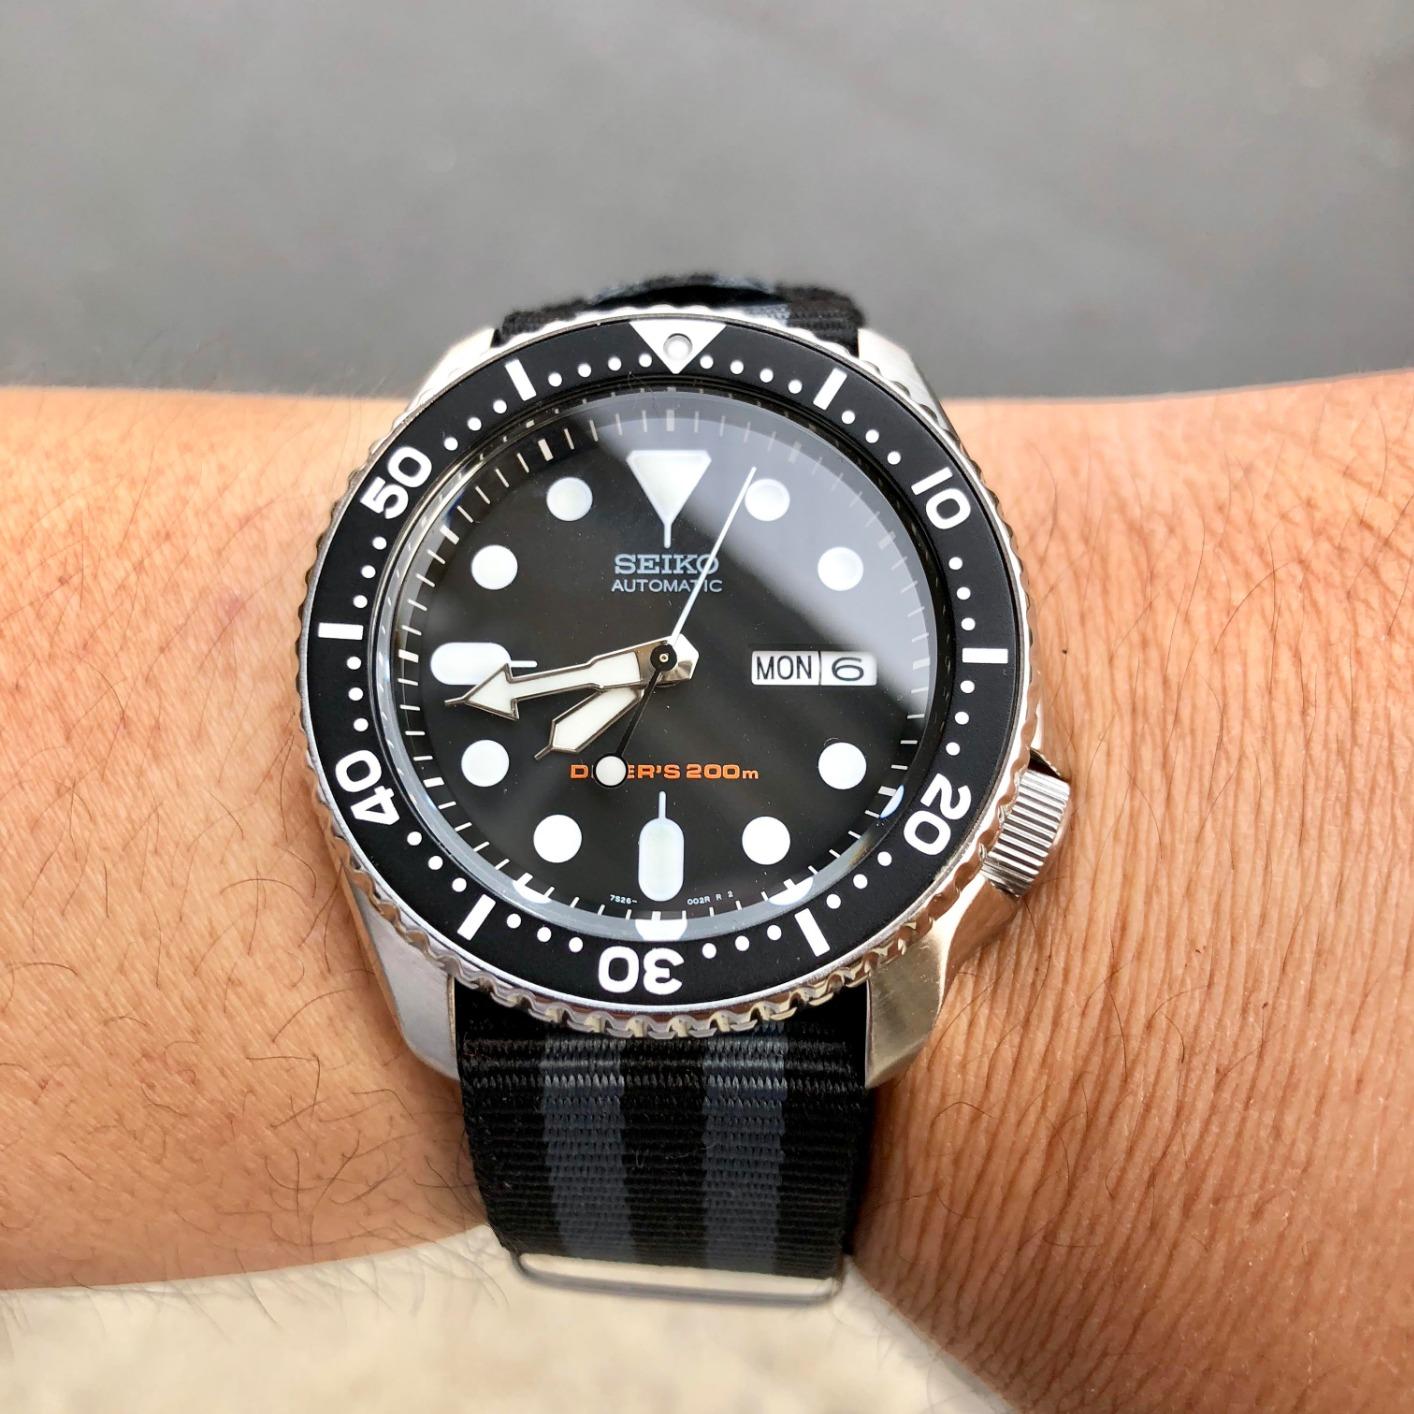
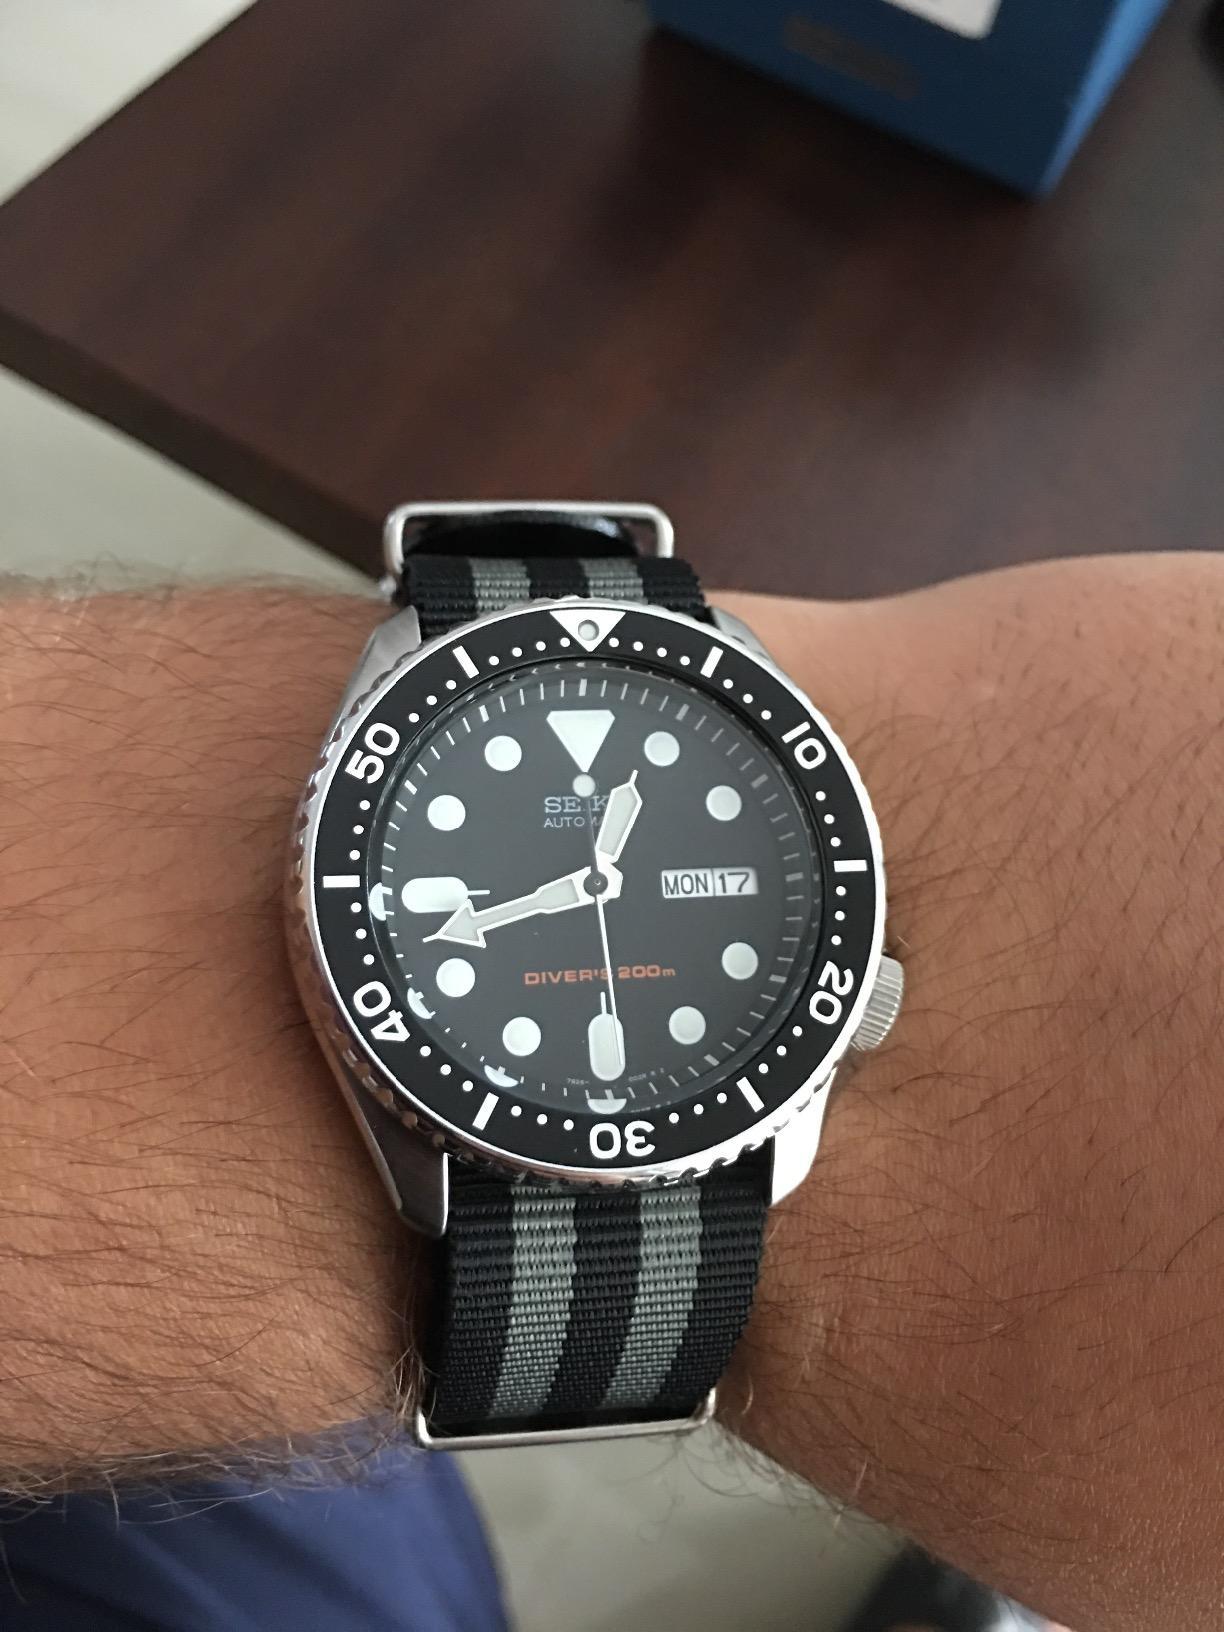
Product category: accessories_watch
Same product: yes